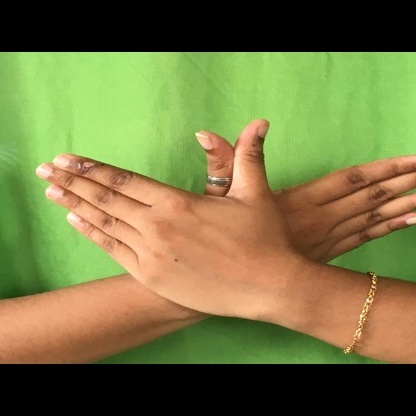
Mudra: Garuda